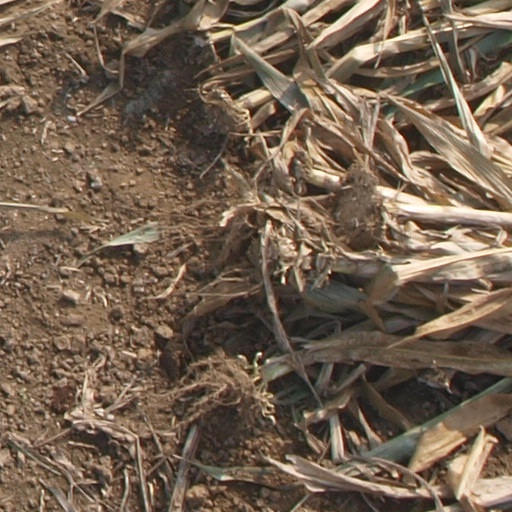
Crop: maize; corn